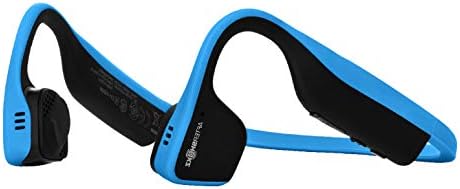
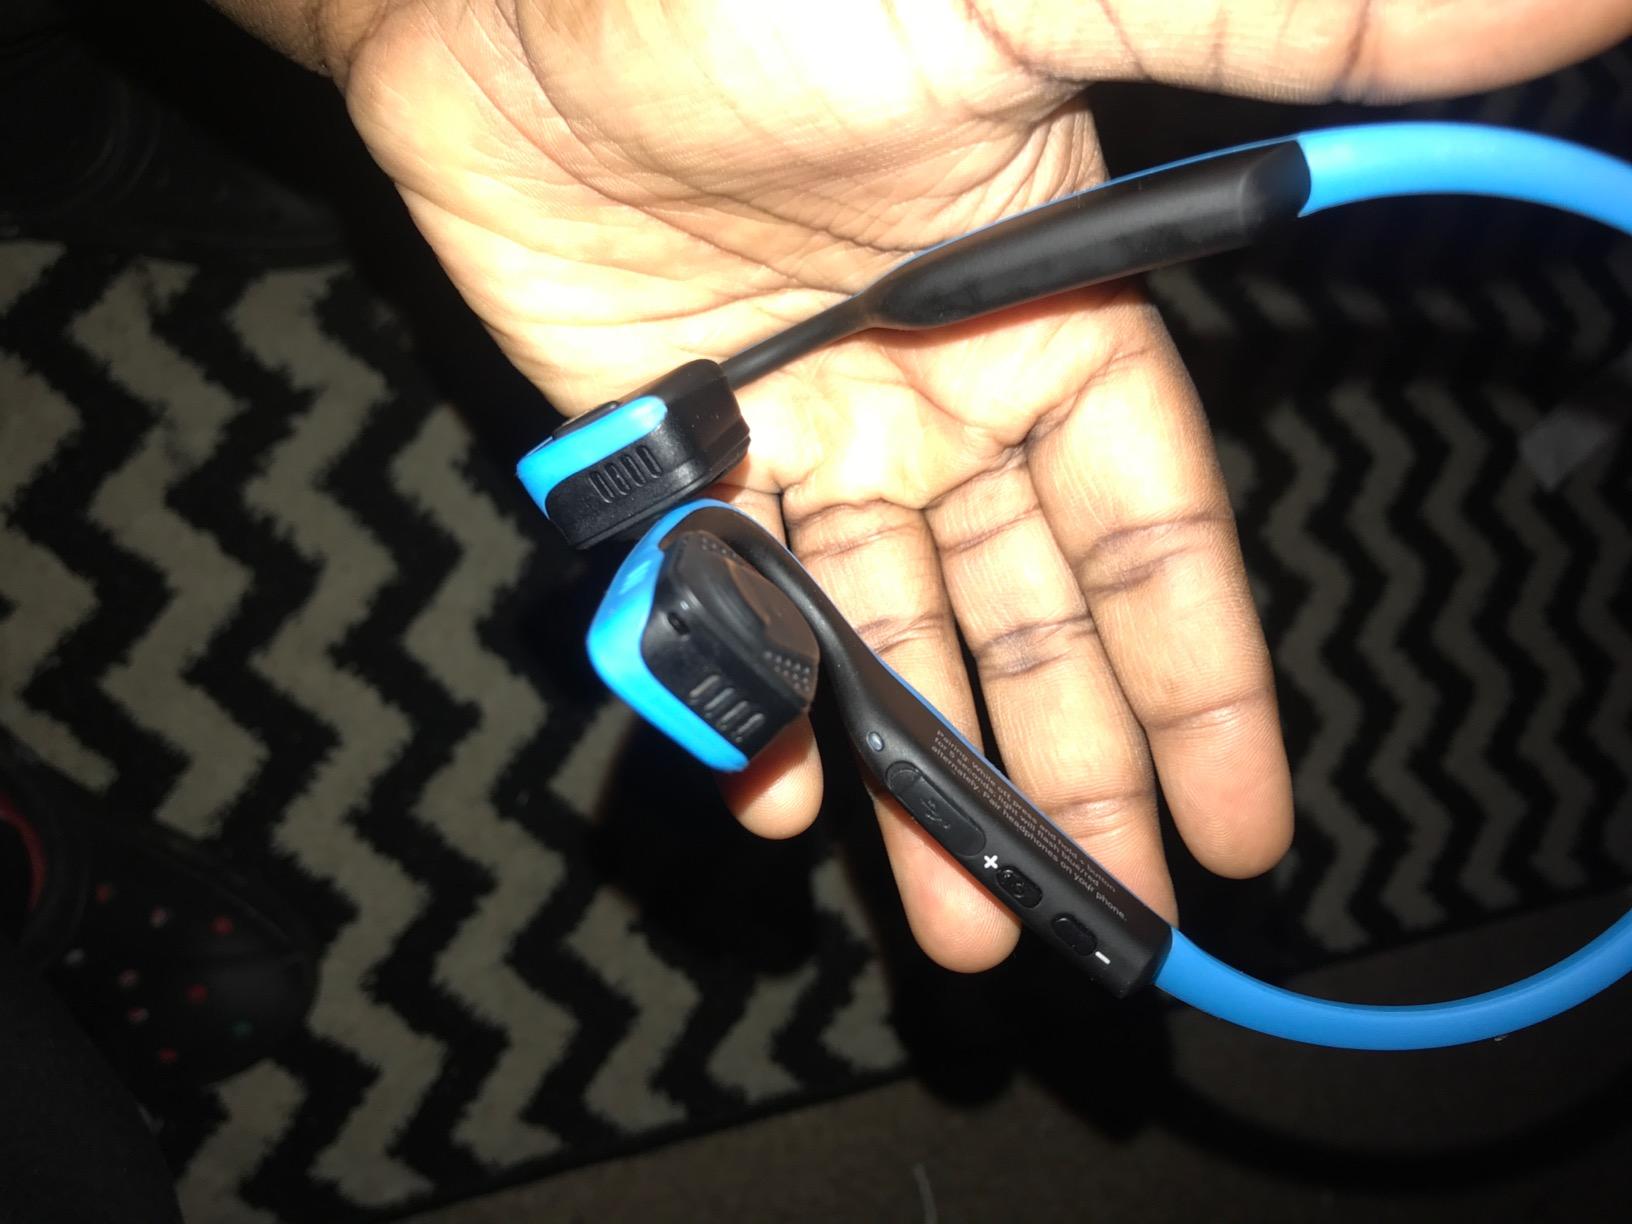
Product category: headphones
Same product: yes